St. Rosalia's Church (Ljubljana)

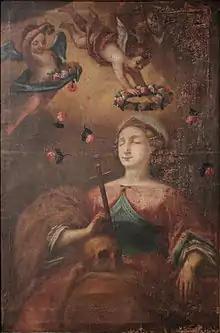
Saint Rosalia, the image that has presumably been preserved from St. Rosalia's Church

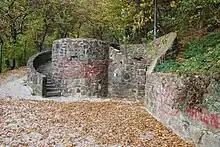
Ruins of St. Rosalia's church

St. Rosalia's Church was a Baroque church that stood on Castle Hill in Ljubljana in the 18th century. Its construction began in 1708, but it was only completed in 1723. The church was heavily damaged in a fire in 1774 and pulled down in 1786. It was octagonal and was the first church in Ljubljana with a dome. It may have been built upon plans by the architect Carlo Martinuzzi. Today all that has been preserved of it are some remains of its walls in a children's playground on Castle Hill and presumably also the altar painting of Saint Rosalia, now kept by the Ursuline Convent in Ljubljana.